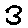
Label: 3